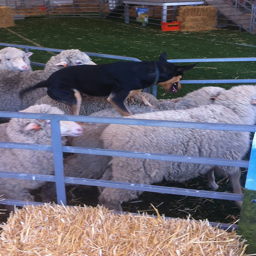
A herd of sheep standing next to each other with a dog on top of them.
A dog playfully climbing on top of some sheep in a stall.
Several sheep in a chute with a dog standing on their backs.
A dog inside a pen full of sheep.
A dog standing on top of sheep in a shed